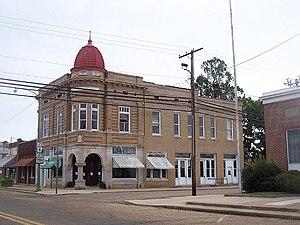
La ville de Fordyce est le siège du comté de Dallas, dans l’État de l’Arkansas, aux États-Unis. Sa population s’élevait à 4 300 habitants lors du recensement de 2010, estimée à 3 902 habitants en 2017.